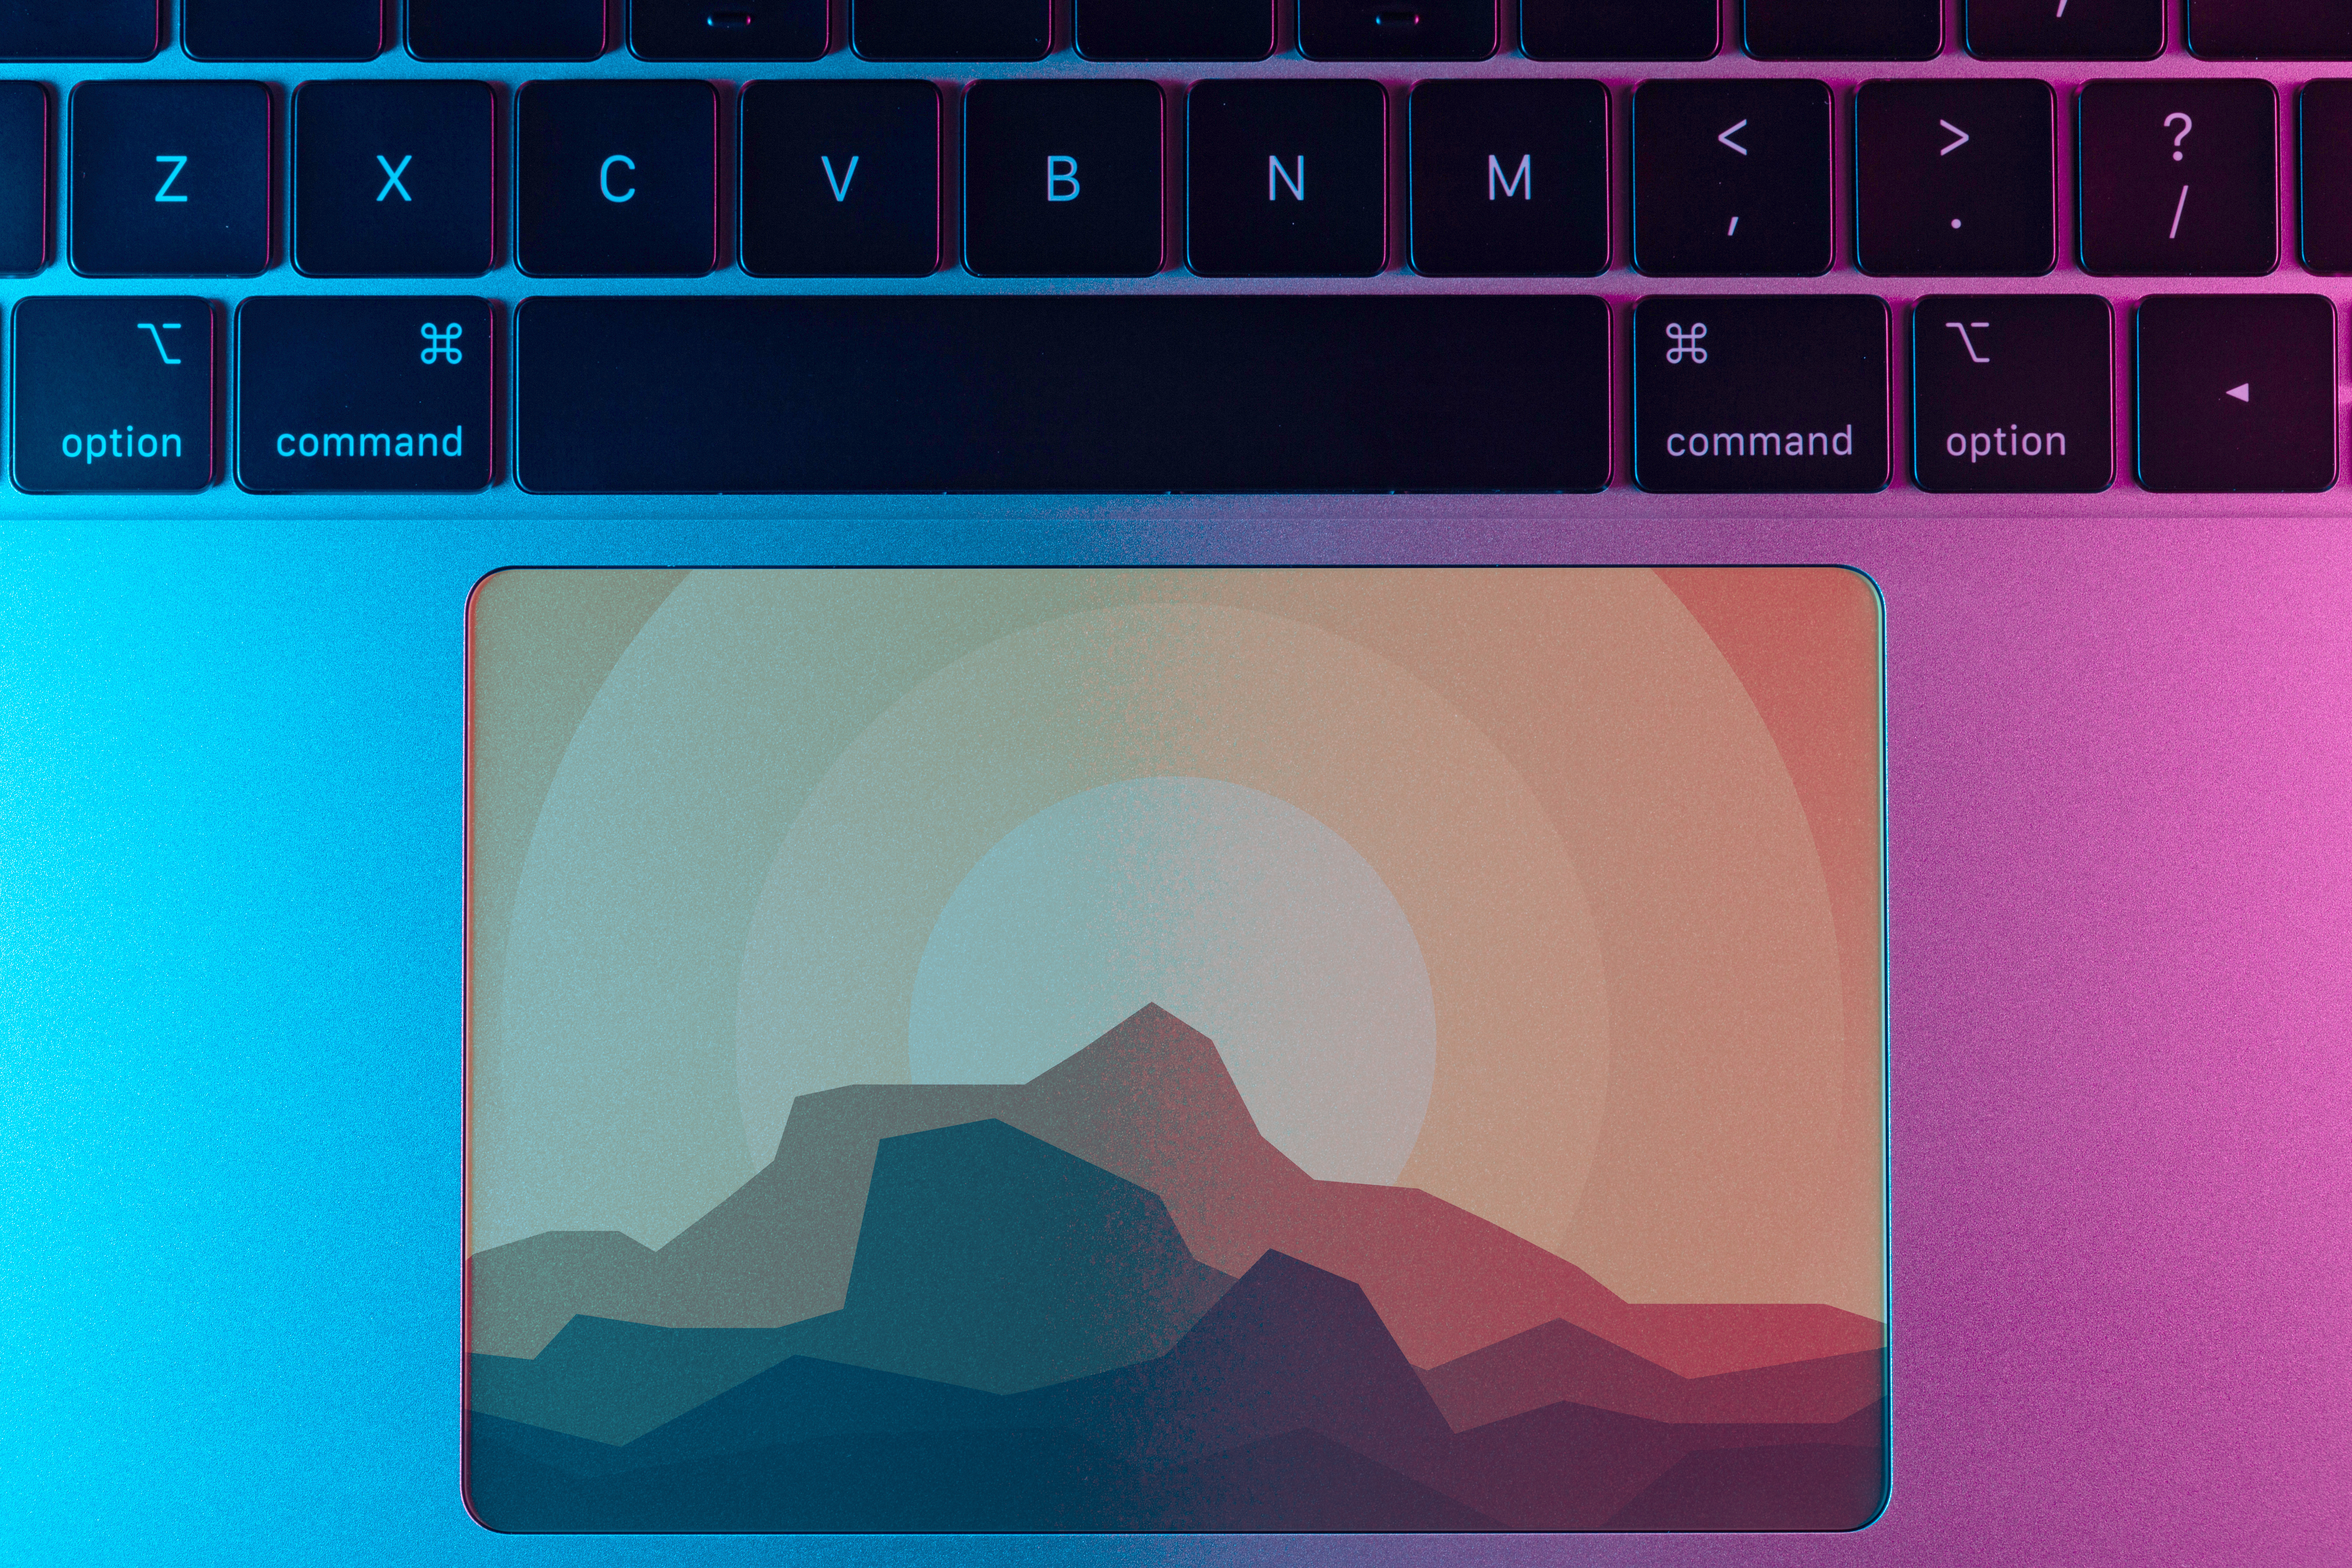
color, computer keyboard, technology, input device, electronic device, illustration, computer, sky, font, laptop, peripheral, touchpad, space bar, icon, computer component, rectangle, laptop part, multimedia, square